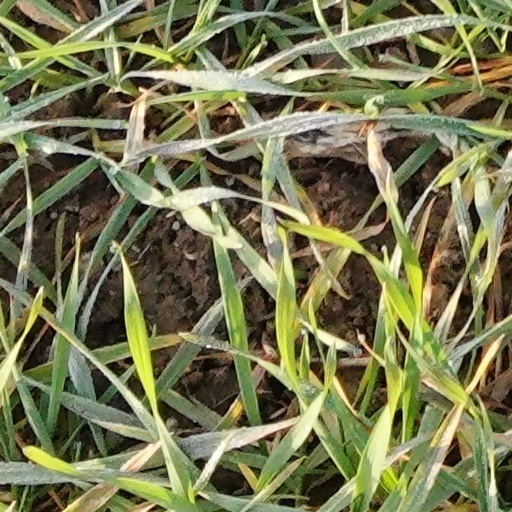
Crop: wheat